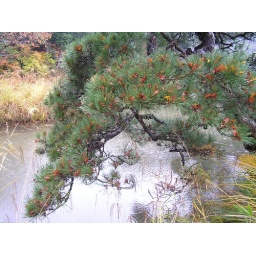
A pine tree and a pond at Joruri-ji in Kamo, southern Kyoto.